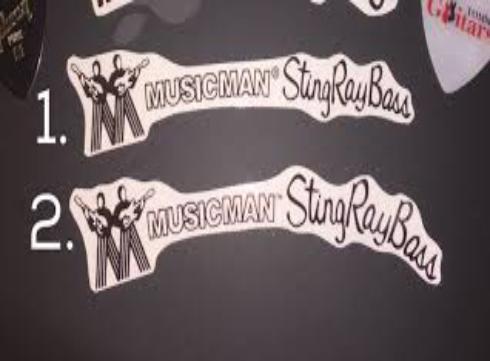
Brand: music man-1
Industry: Leisure